Leben (Crete)

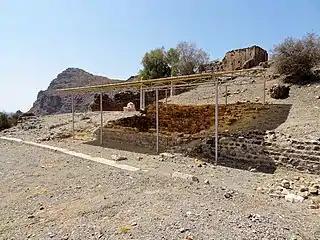
Temple of Asclepius at Leben

Leben or Lebena (Λέβηνα) or Lebene (Λεβήνη) was a maritime town of ancient Crete, a harbour of Gortyna, about 70 stadia inland. It possessed a temple of Asclepius, of great celebrity. In the "Peutinger Table" its name appears as Ledena. According to the "Stadiasmus Maris Magni", it had a harbour and was located 270 stadia from Biannus and 50 stadia from Halas.